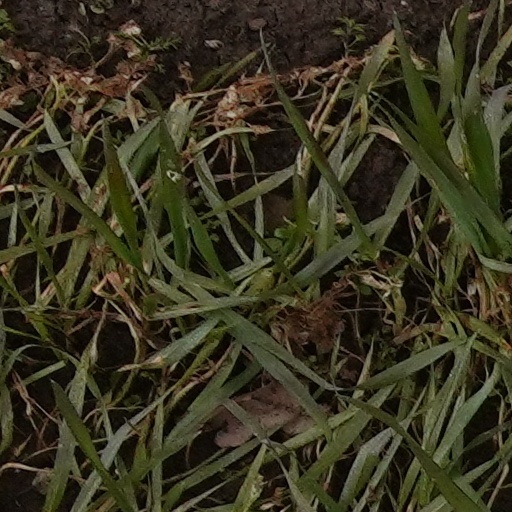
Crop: wheat